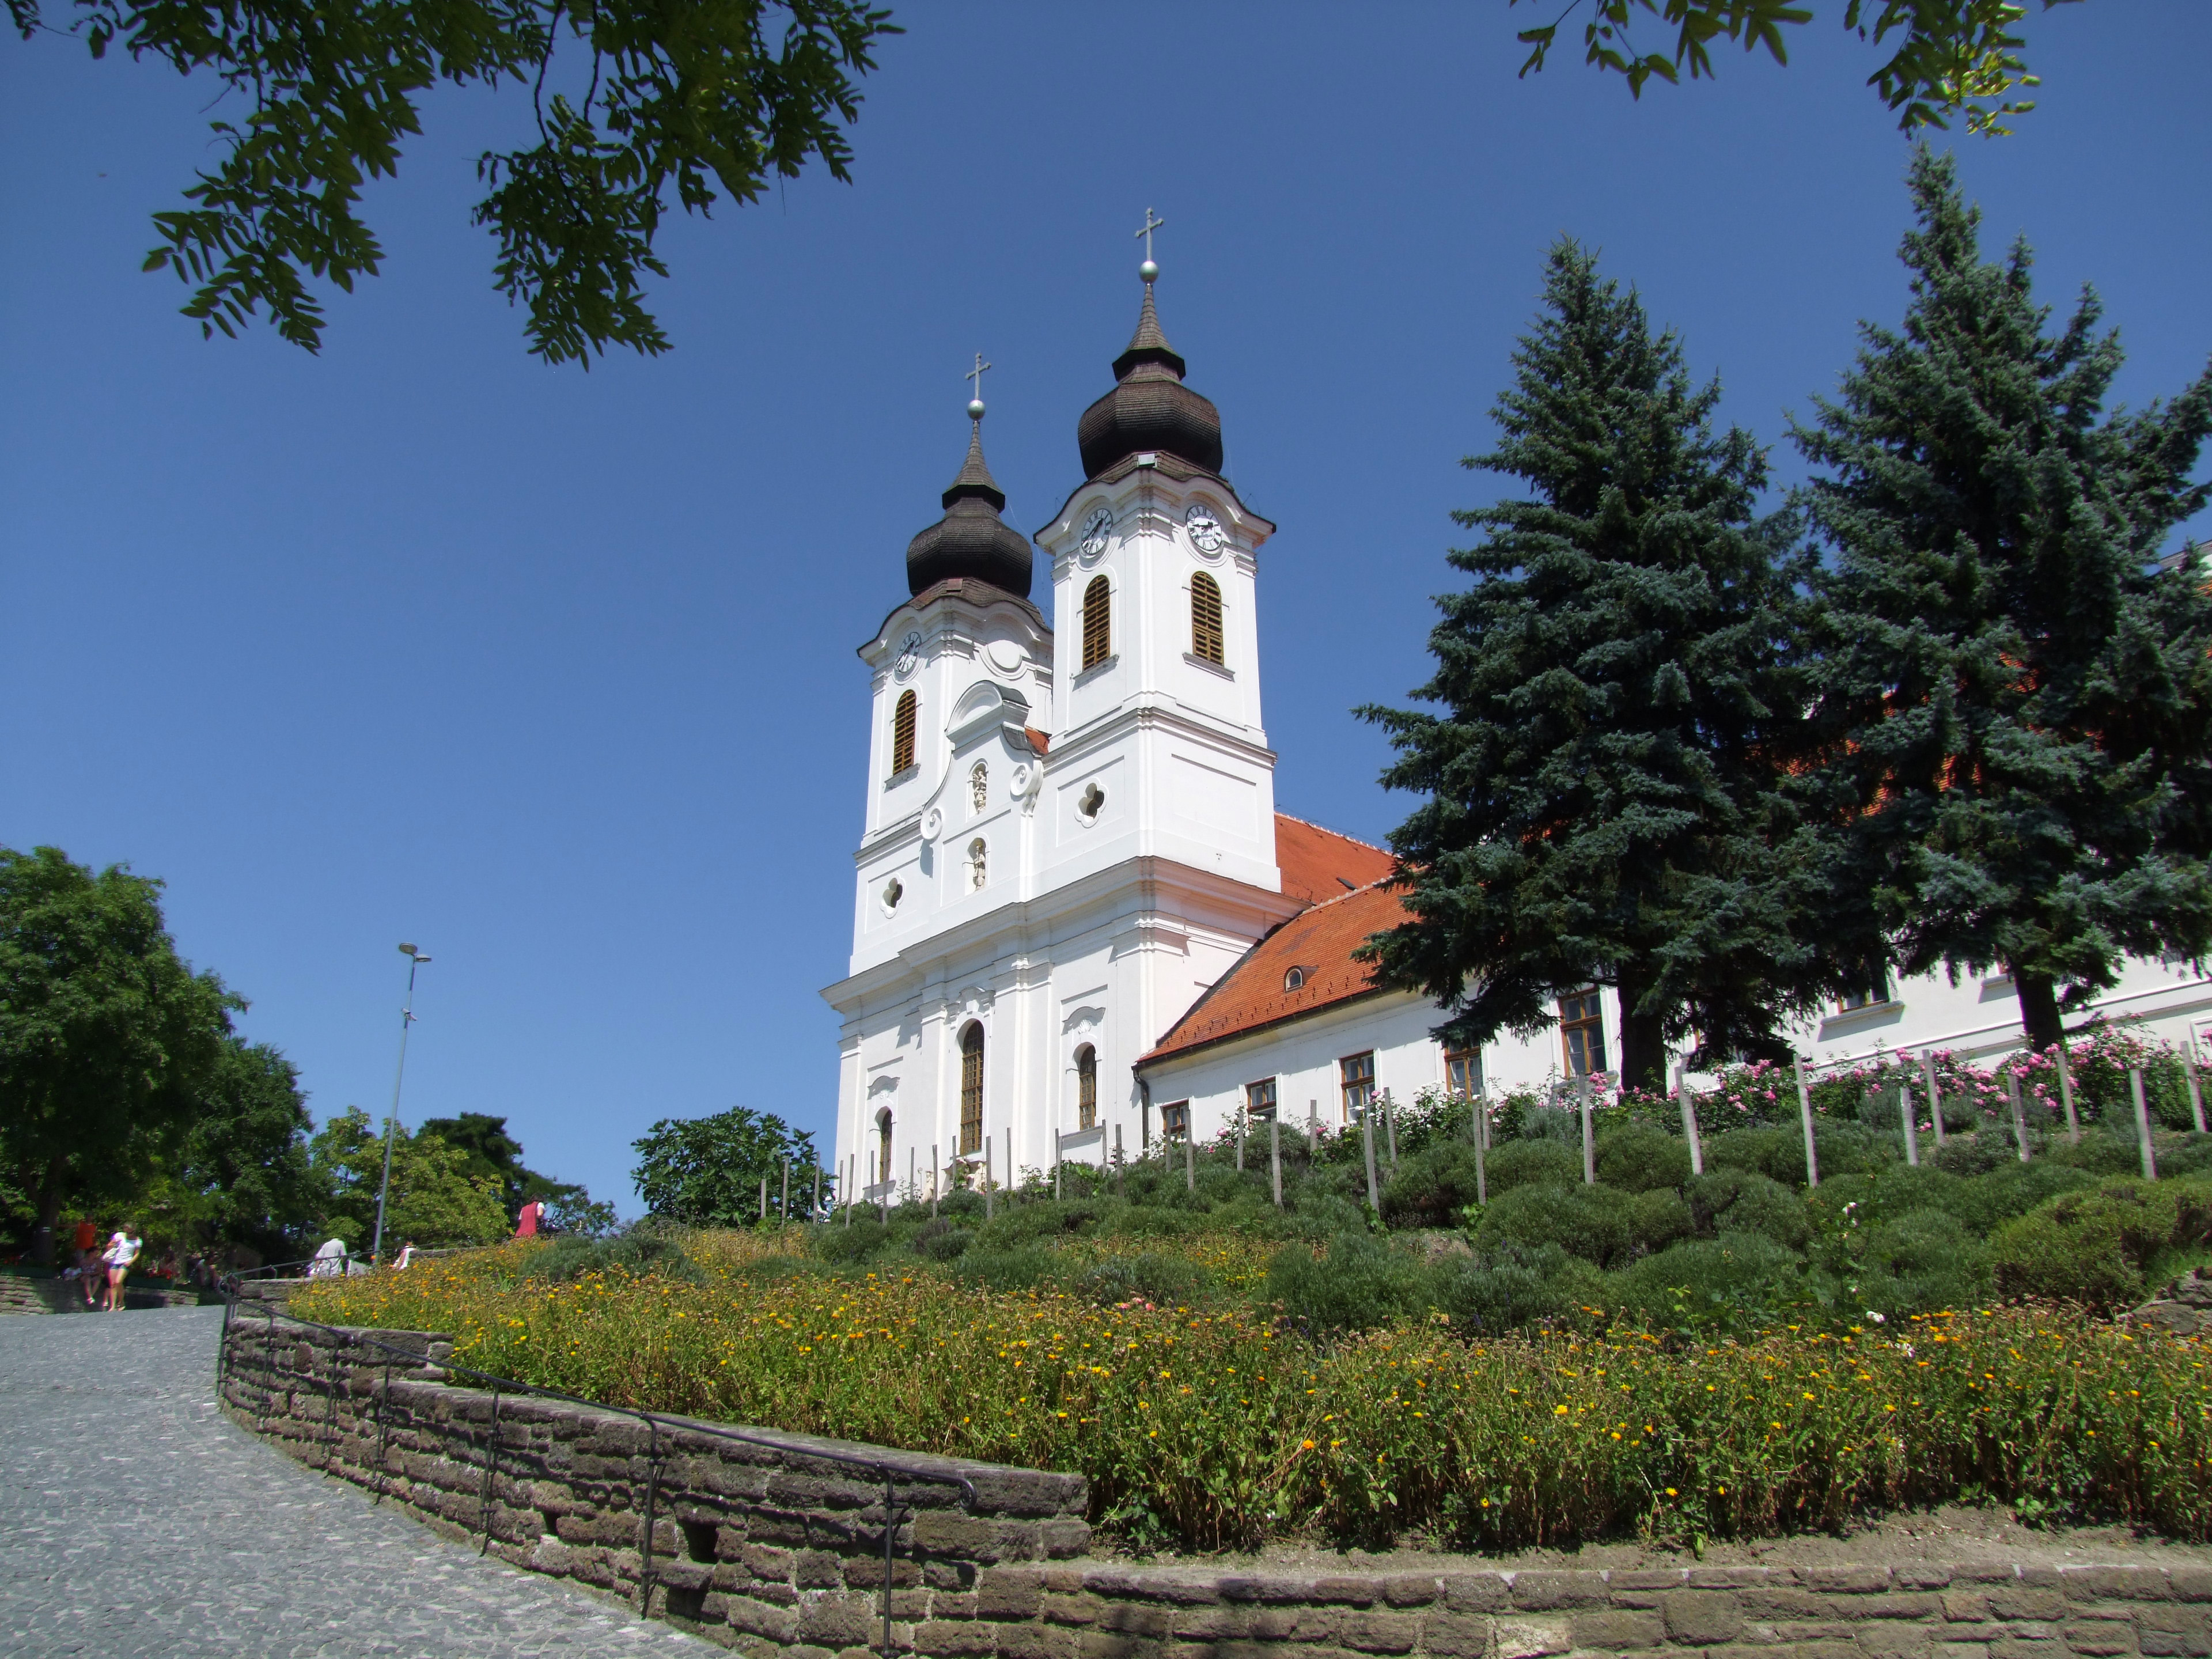
hungary, landmark, church, building, steeple, sky, tree, place of worship, architecture, tower, tourism, plant, monastery, house, tourist attraction, city